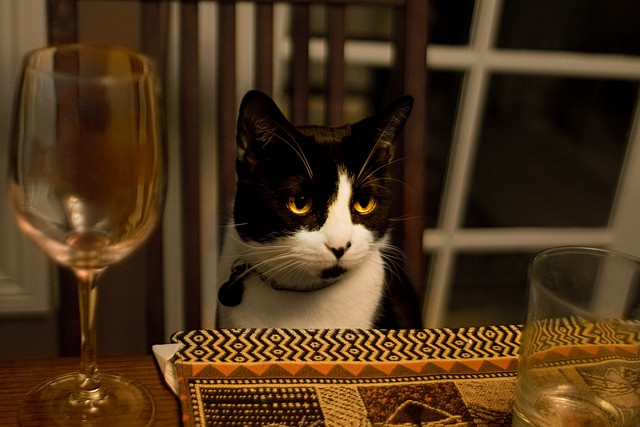
A cat is sitting at a table by some glasses.
there is a cat that is sitting at the dinner table
A cat sitting at a table next to a wine glass.
A black and white cat sitting at a table near two glasses.
a close up of a cat sitting at a table